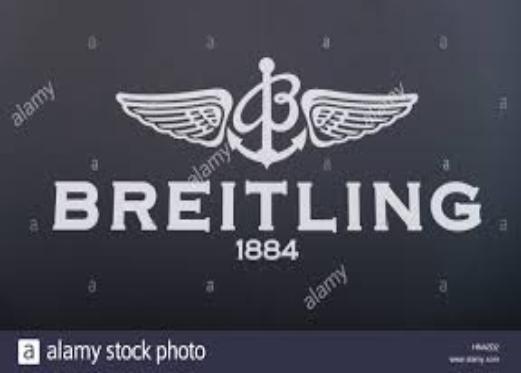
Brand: Breitling
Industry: Clothes